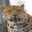
Label: leopard